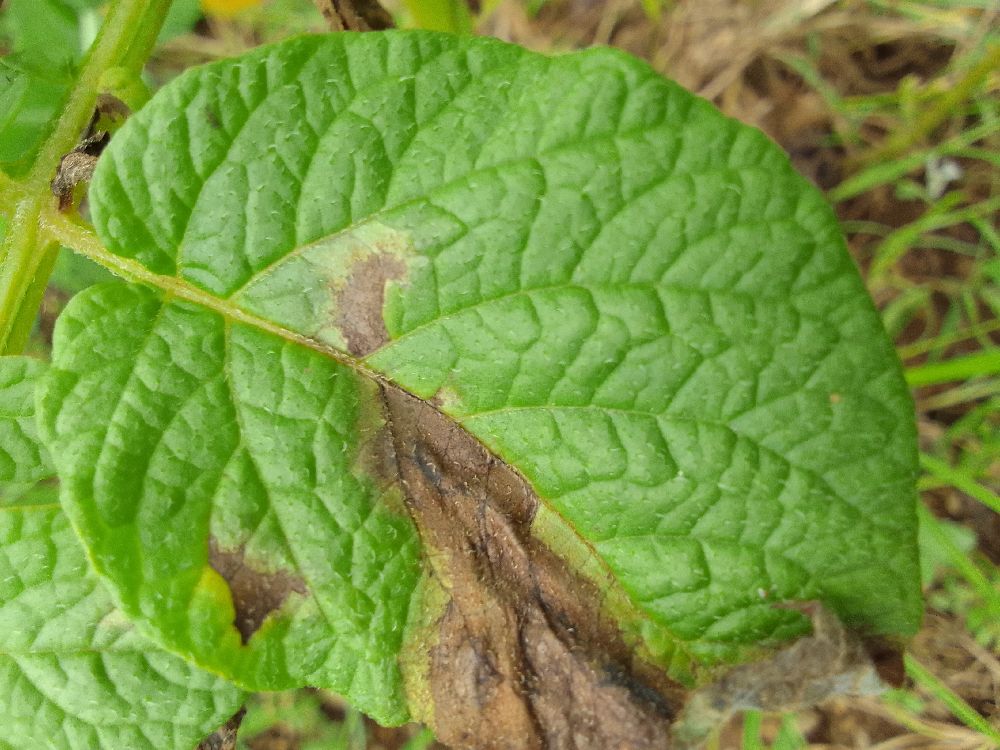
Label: Late blight